Rhopalium

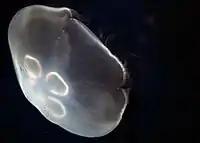
Moon jelly ("Aurelia aurita") with rhopalia visible in indentations of rim

Rhopalia (singular: rhopalium) from Ancient Greek ῥόπαλον ("rhópalon") 'club' are small sensory structures of certain Scyphozoan (true jellyfish) and Cubozoan (box jellyfish) species.